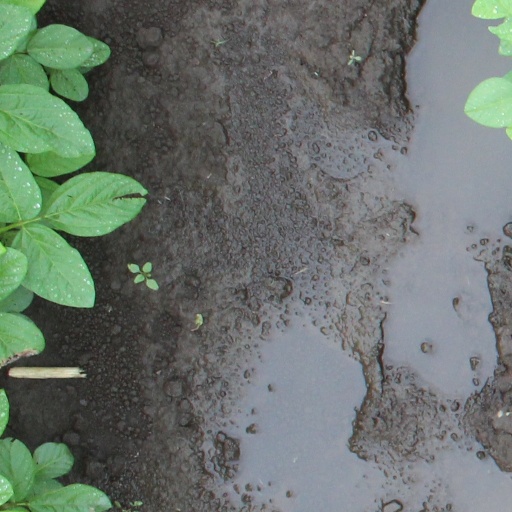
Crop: soybean